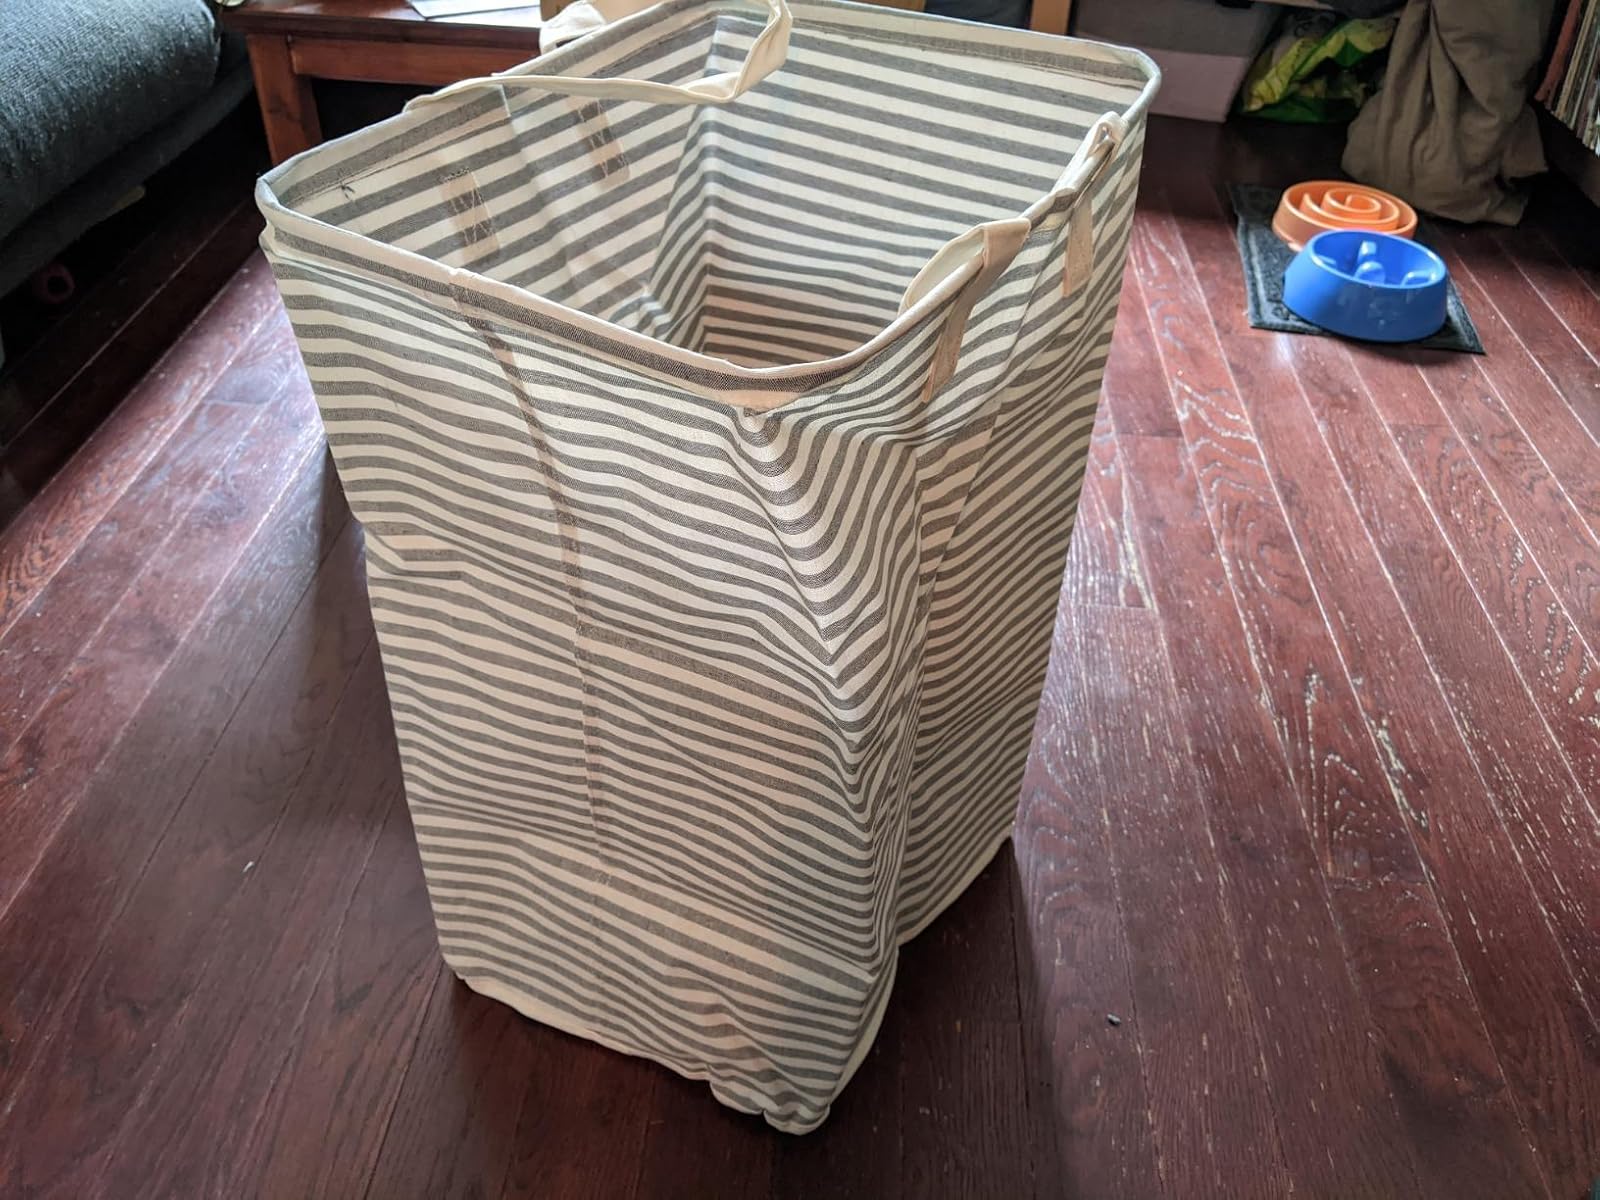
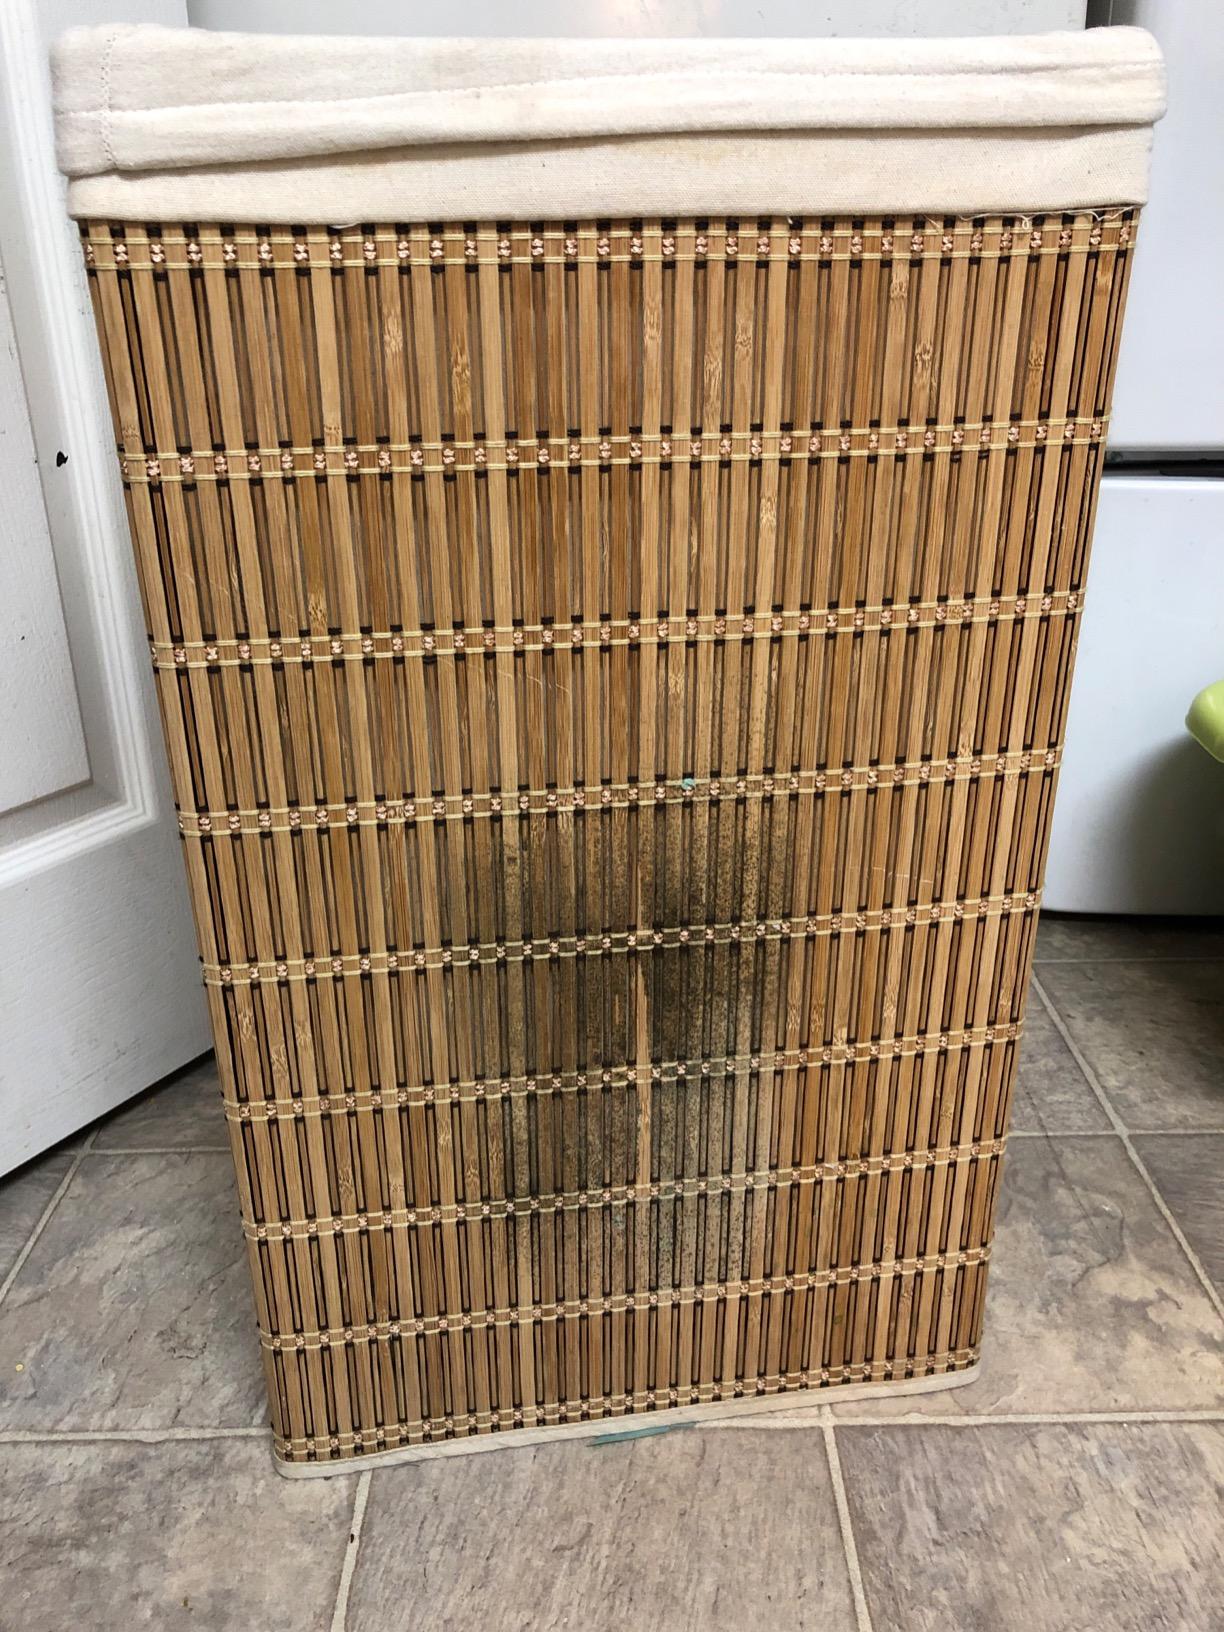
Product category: items_hamper
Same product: no